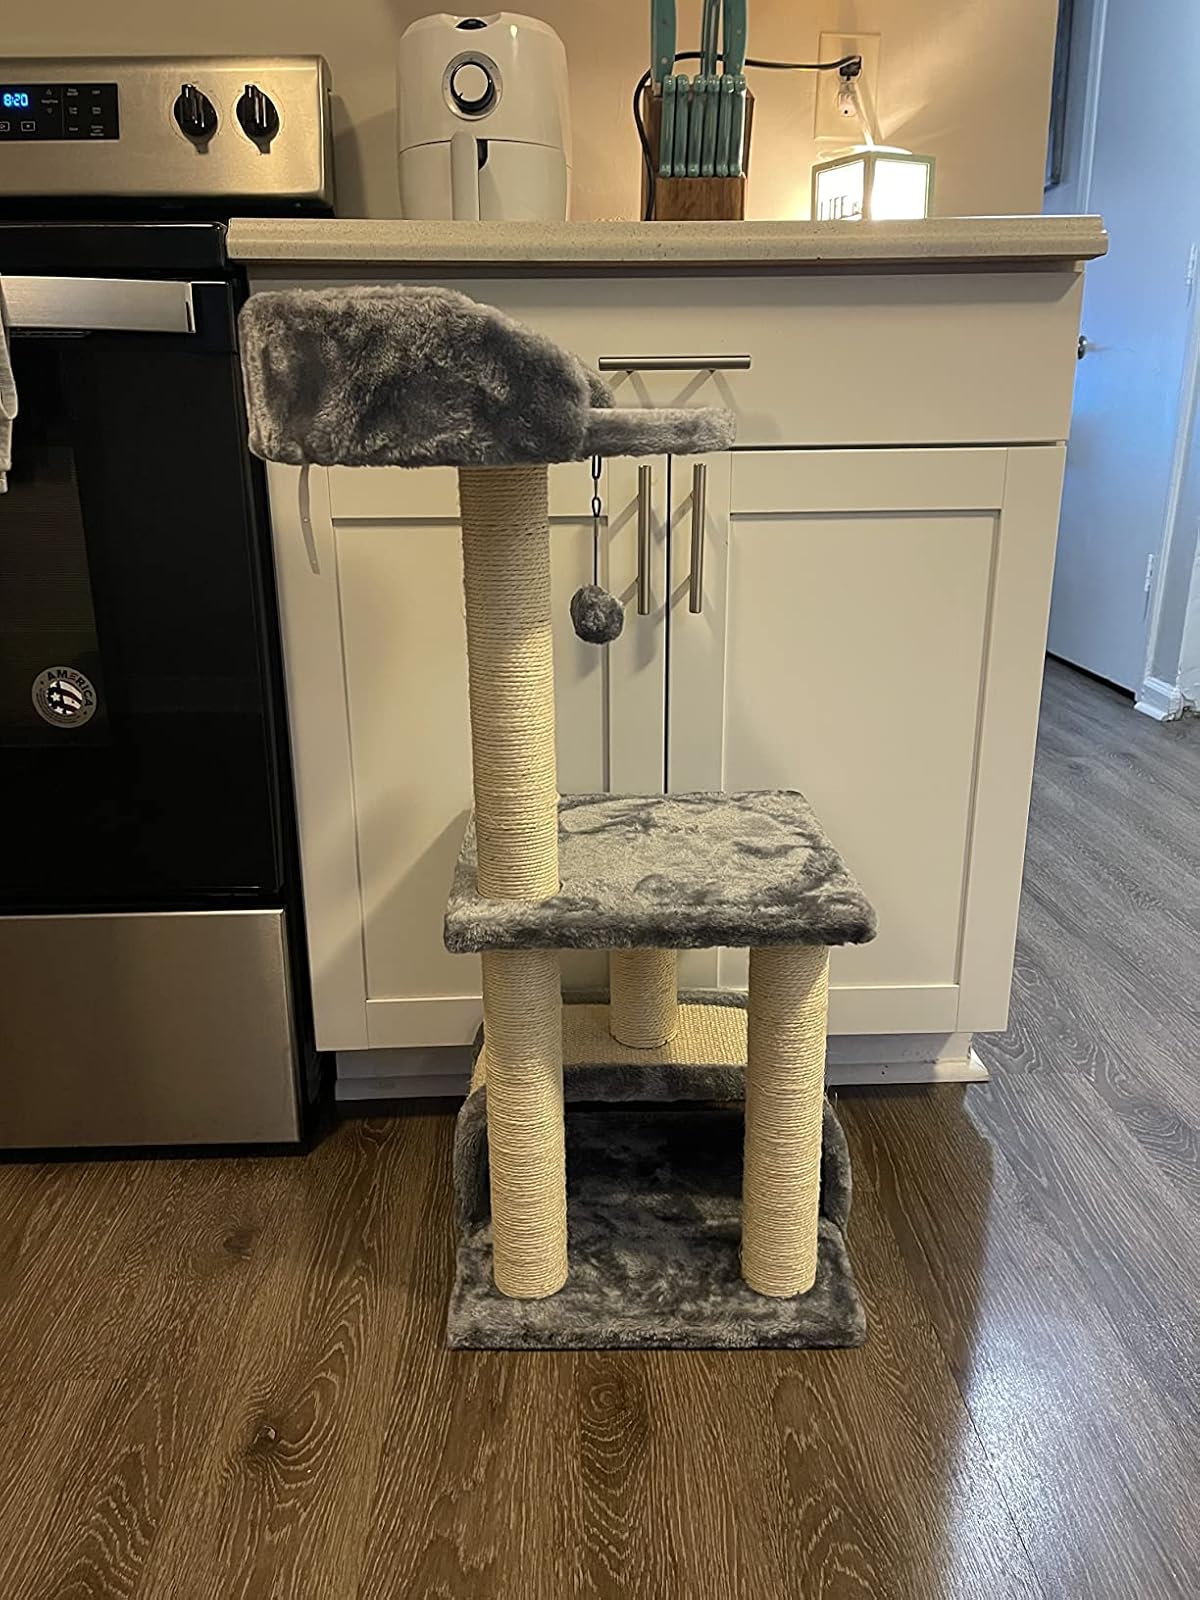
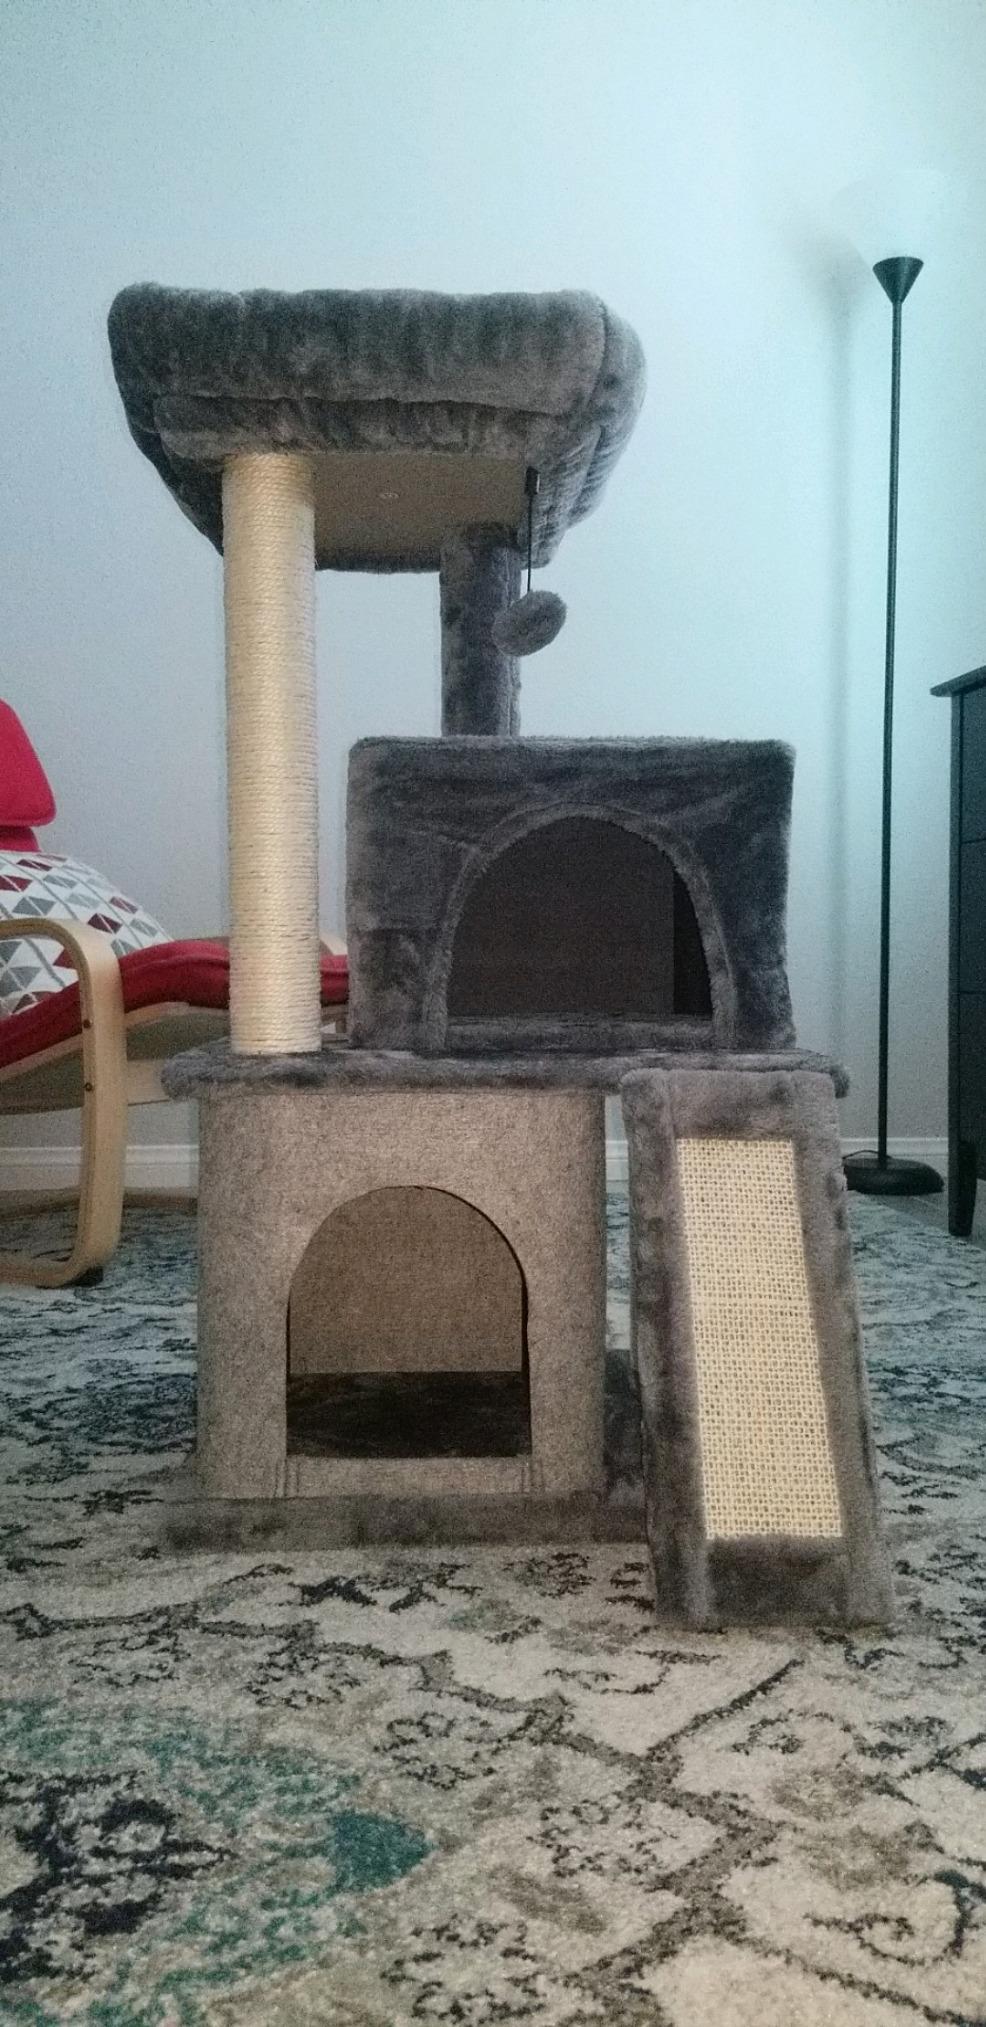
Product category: items_cat tree
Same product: no